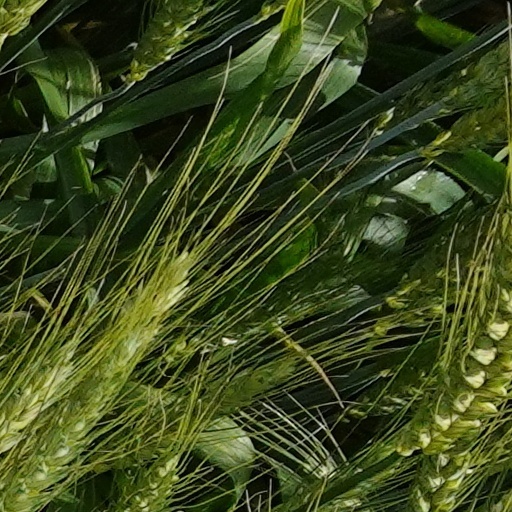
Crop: wheat